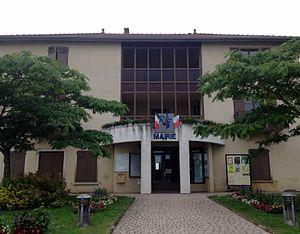
Mairie de Faramans (Ain)